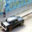
Label: automobile